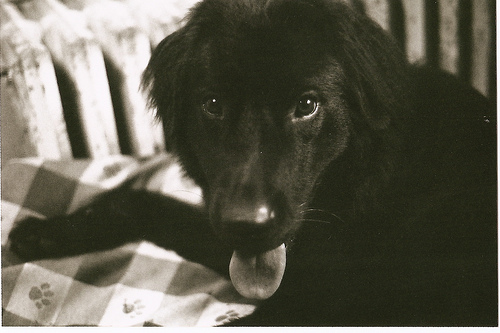
Animal: dog
Breed: newfoundland